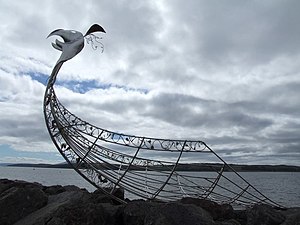
Magi / Magi i Danmark og Norden
Moderne skulptur af et langskib i Largs, Skotland. Kormak døde angiveligt på vikingetogt til Skotland.
Magi betegner udnyttelsen af overnaturlige kræfter til at påvirke virkelighedens verden ved hjælp af ritualer, symboler, handlinger, fagter og sprog. Andre ord for magi er trolddom, hekseri og kogleri, og magi har talrige underkategorier som åndemaneri, forbandelser, nekromantik, healing og spådomskunst. En magiker kan kaldes troldkarl, troldmand, troldkvinde, heks, heksedoktor, åndemaner eller kogler.